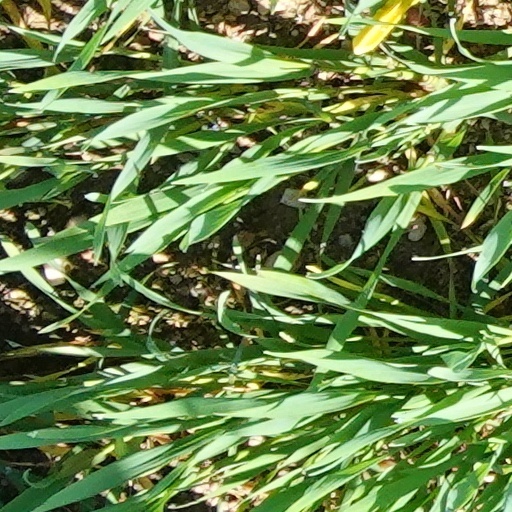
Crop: wheat